Kroaz Du

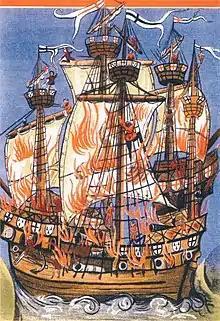
A contemporary illustration of the Breton warship "Cordelière" and the English warship "Regent" ablaze at the Battle of St Mathieu on 10 August 1512. Both are flying banderoles: the Breton and the English flag of St George. The side of the "Cordelière" is adorned with shields bearing the ducal coat of arms.

The black cross standard became widely used as the emblem of the Breton soldiers and as the flag for the ships from the end of the Hundred Years' War in the 15th century. Belligerent armies then identified themselves with flags inherited from the Crusades: red cross on white for the English, white cross on blue or red for the French, black cross on white for the Bretons.